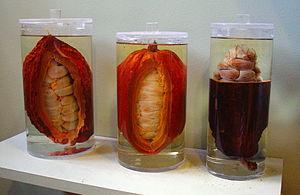
Fèves et cabosses de cacaoyer. Choco-Story, musée du chocolat Winjnzkstraat 2, Huis De Croone (Sint-Jansplein) Bruges (Belgique)
Le chocolat [ ʃɔkɔla], terme d'origine mésoaméricaine, est un aliment plus ou moins sucré produit à partir de la fève de cacao. Celle-ci est fermentée, torréfiée, broyée jusqu'à former une pâte de cacao liquide dont est extraite la matière grasse appelée beurre de cacao. Le chocolat est constitué du mélange, dans des proportions variables, de pâte de cacao, de beurre de cacao et de sucre ; auxquels sont ajoutées éventuellement des épices, comme la vanille, ou des matières grasses végétales.